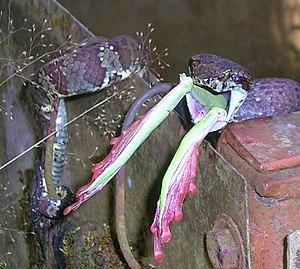
Trimeresurus malabaricus est une espèce de serpents de la famille des Viperidae.